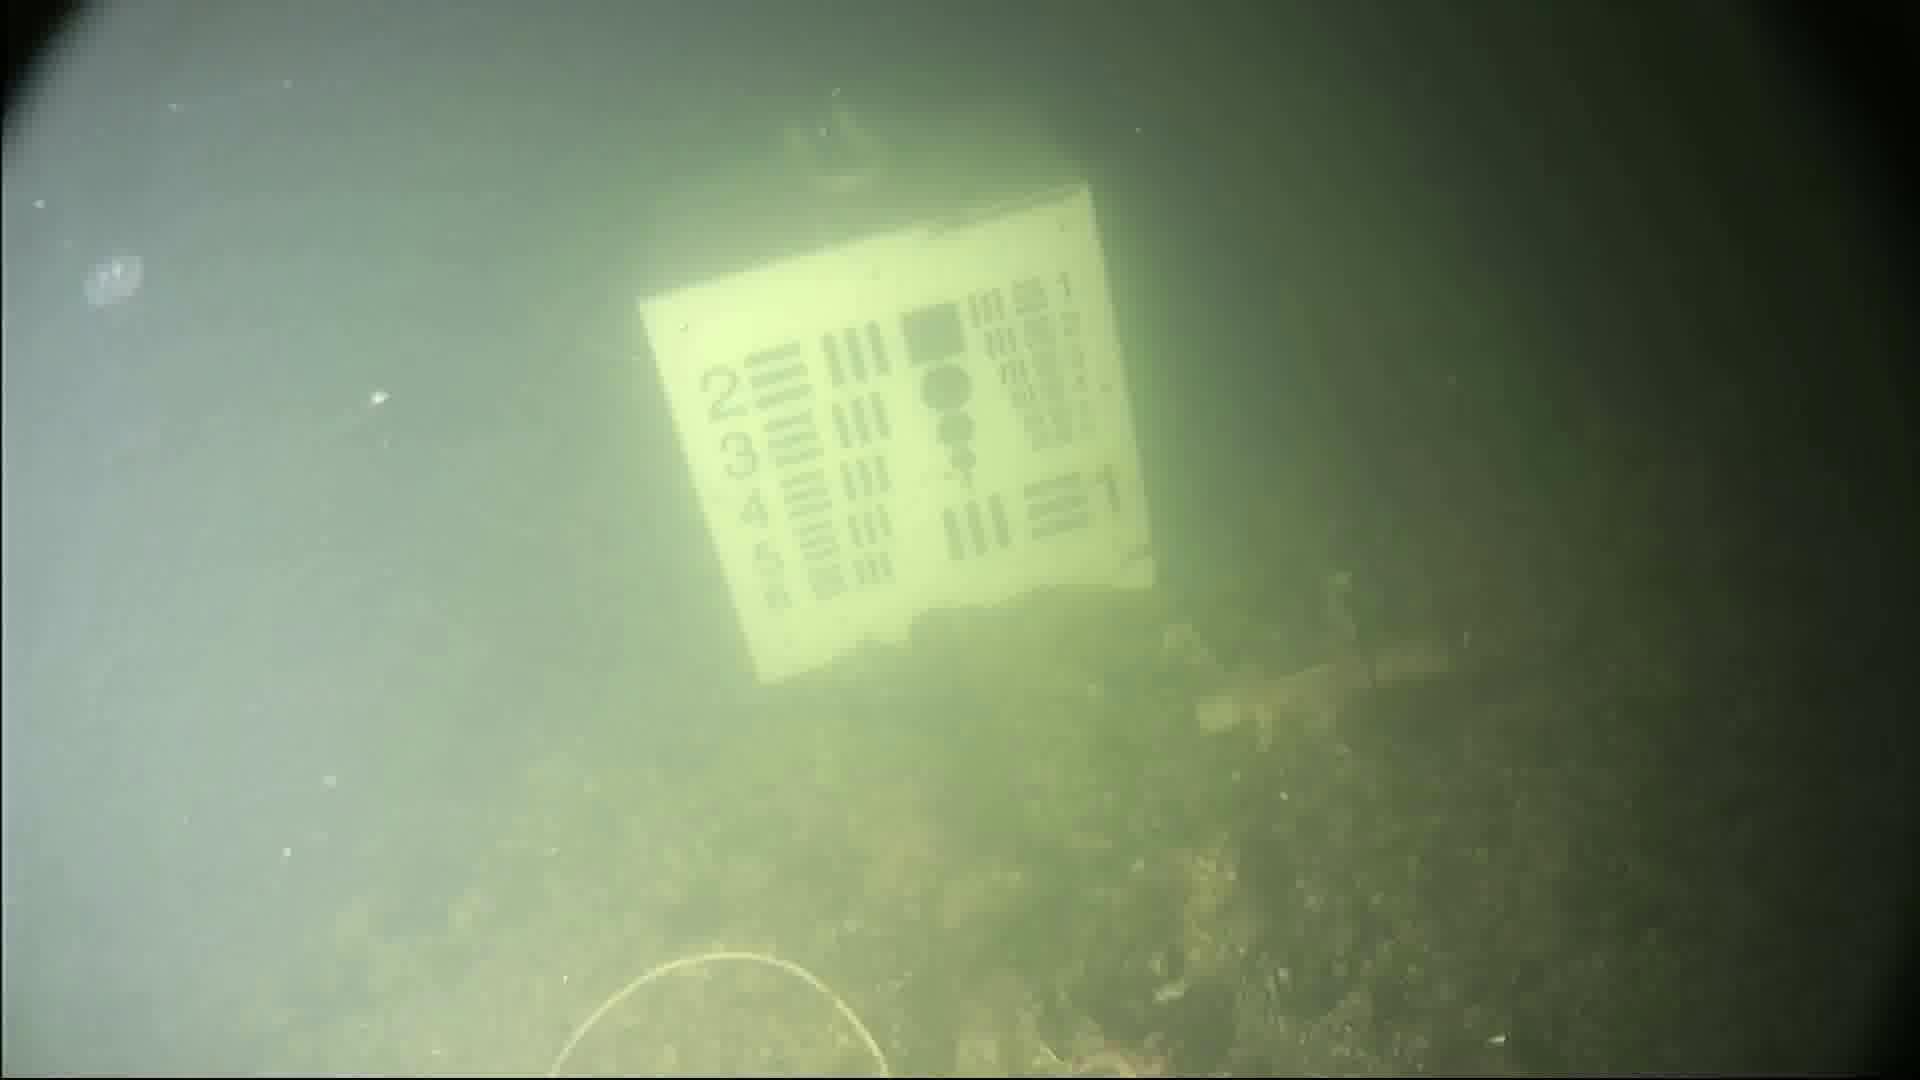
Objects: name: jellyfish